Environment of Belgium

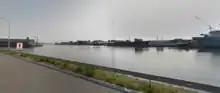

In Flanders, emission of non-methane VOCs has decreased from 200 kton in 1990 to around 100 kton in 2006, because of lower emissions from transport and industry. These two however remain the most important VOC polluters.